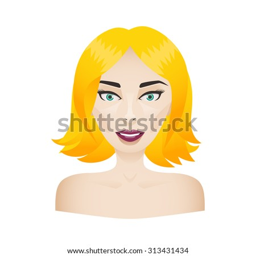
face of a young model woman isolated on white .